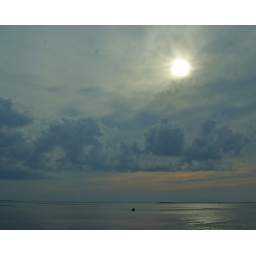
First sight of the Atlantic ocean !!!!!!  Took this going over a bridge about 45mph !